Wachipa

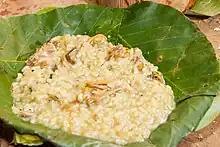
A typical serving of wachipa.

Wachipa (Nepali वाचिपा)is a typical Kirat Rai, People dish made with rice, minced chicken, and powder made out of burnt feathers of a chicken. The powder gives a unique bitter taste. Vegetarian wachipa is made by replacing meat with leaves or flowers of a plant called Damlapa, which is also bitter. It is eaten on special occasions. It is believed that consumption of wachipa cures body aches. It is called "Wamik" in Lohorung.